Diplomatic Security Service

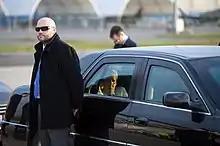
A DSS agent stands watch as Secretary of State Kerry makes a telephone call.

DSS is best identified with its protection assignments around the globe. The largest permanent dignitary protection detail carried out by DSS agents is on the United States secretary of state. The ambassador to the United Nations also has an ongoing protection detail.